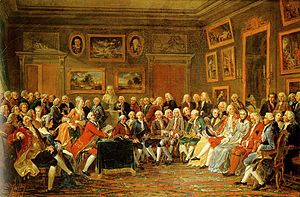
Salonliv
Litterært selskab i Mme Geoffrins salon, 1755
Salonliv eller salonkultur er selskabeligt samvær i et privat hjem, hvor værtinden og en kreds af venner samtaler om kulturelle emner. Salonliv praktiseres blandt andet under den danske guldalder blandt intellektuelle i København med værtinder som Charlotte Schimmelmann og Friederike Brun. Salonkulturen fik betydning ved at støtte forfattere og kunstnere.